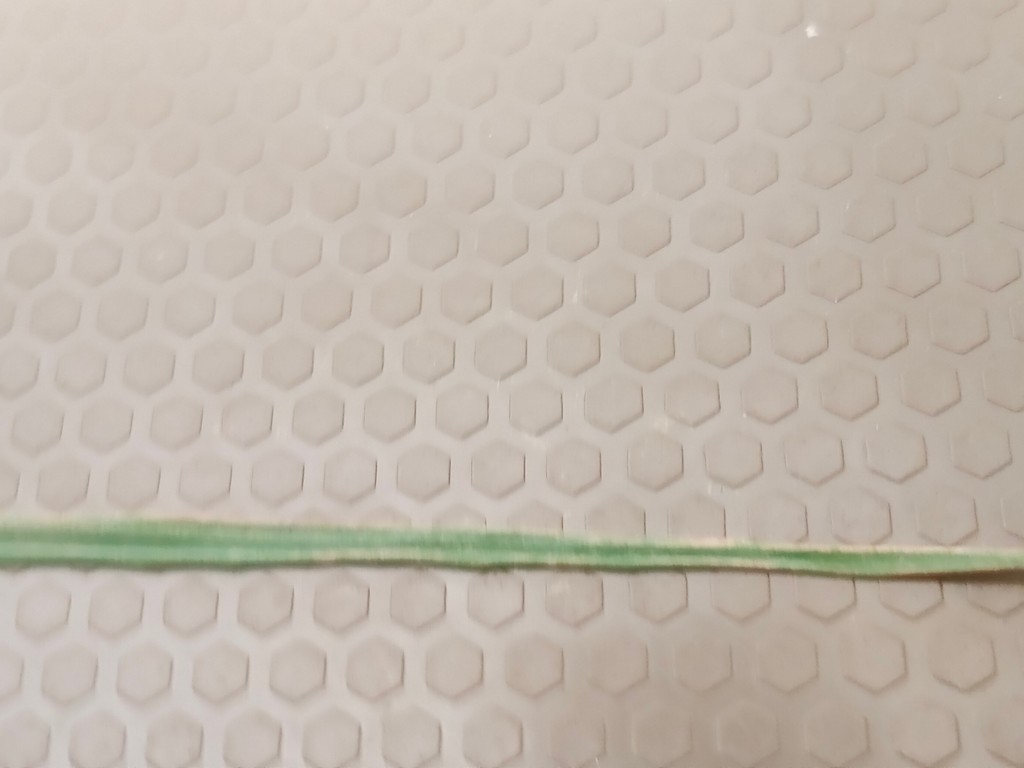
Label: Unhealthy